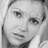
Emotion: sad